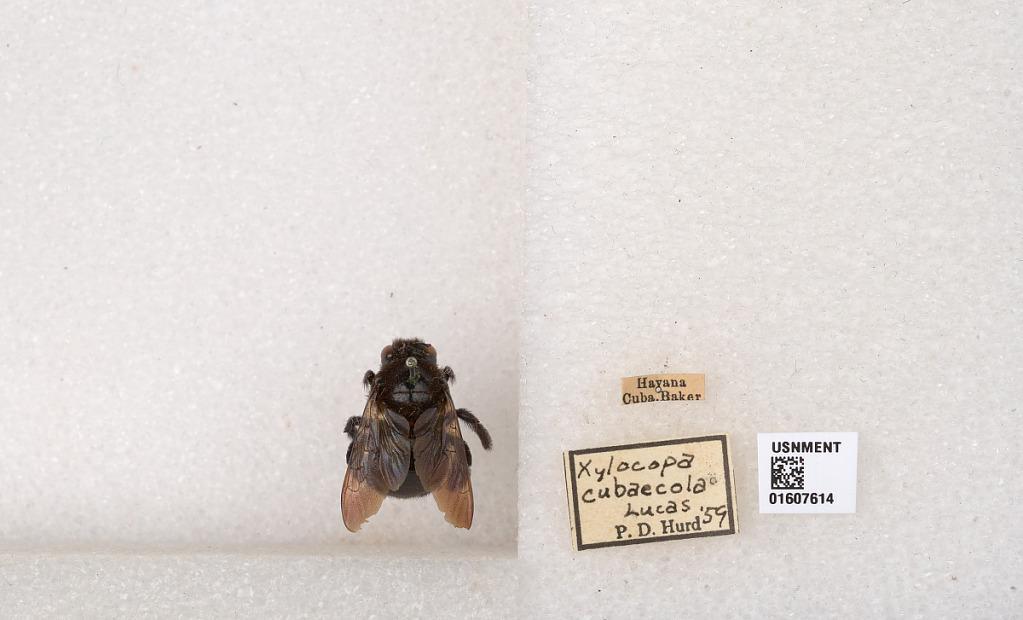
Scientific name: Xylocopa (Neoxylocopa) cubaecola Lucas
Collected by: Baker
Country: Cuba
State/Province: Havana
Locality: Havana
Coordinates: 23.0507, -82.333